Sky position (RA, Dec in degrees): 335.34, 0.4678
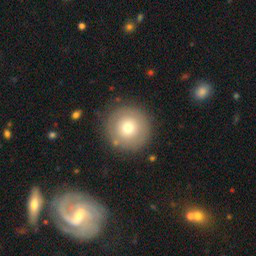
Galaxy morphology: Round Smooth Galaxies